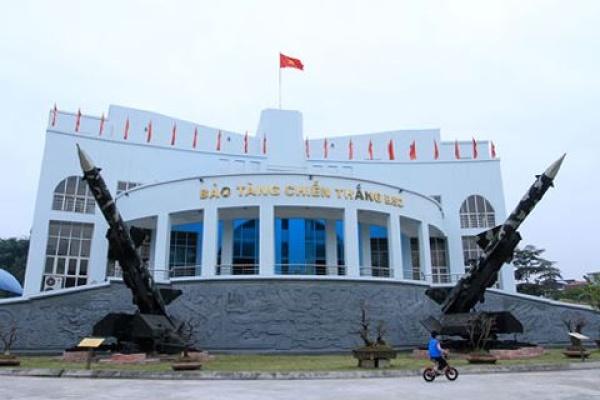
đây là hình ảnh chụp ở phía trước của một bảo tàng